British Columbia Regiment Band

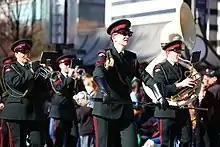
The band in the Vancouver St Patrick's Day Parade, 18 March 2013.

The British Columbia Regiment Band is one of many Canadian military bands in the Canadian province of British Columbia, serving as the official that serves as the official regimental band of The British Columbia Regiment (Duke of Connaught's Own), based out of Beatty Street Drill Hall in Vancouver. It is a voluntary band, which means that its band members are not composed of full-time professional musicians. The band currently provides musical support for the community in the Greater Vancouver metropolitan area.